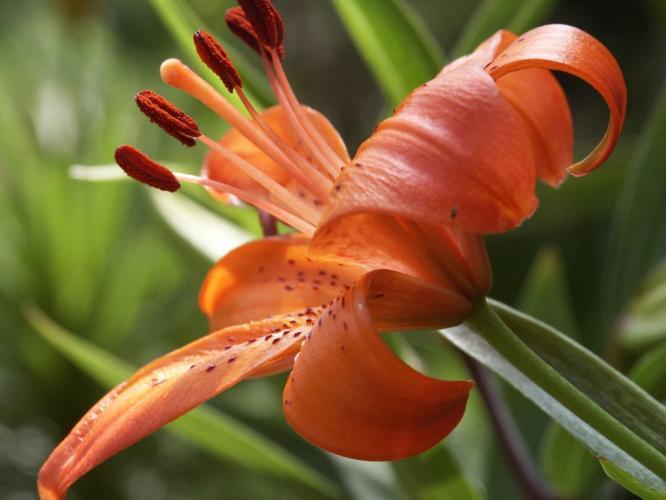
Flower: Tigerlily